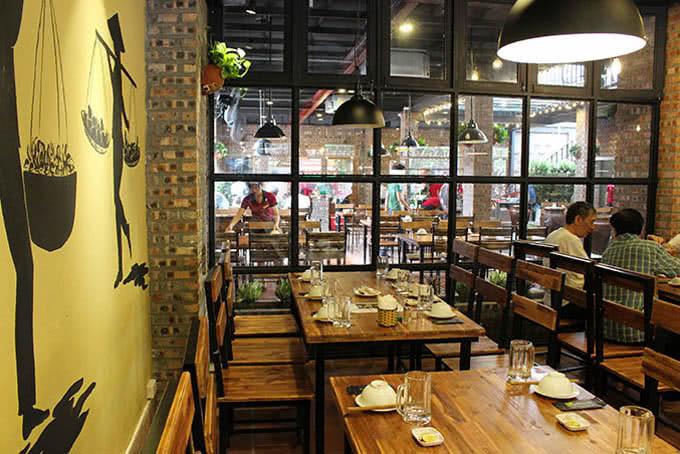
một người nhân viên mặc đồng phục màu đỏ đang dọn dẹp một cái bàn ở phía bên trái khung hình